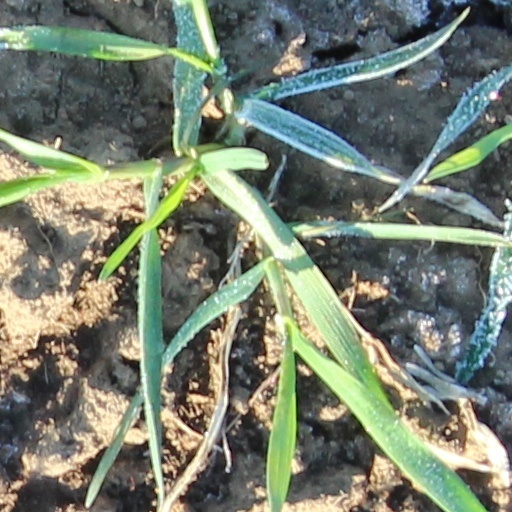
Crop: wheat